Veurne

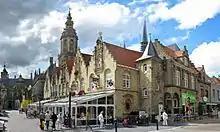
View of the central market

The 15th century saw the construction of a new city hall, which is known today as the Pavilion of the Spanish officers, from its use in the 17th century as military headquarters. As most of the "Westhoek" (the Western part of the county of Flanders), the city and the neighbourghood strongly recessed during the economic and religious problems around 1566–1583. But when the town and the castellany officially got together, the town flourished, thanks to the expanding agriculture of the agrarian region.